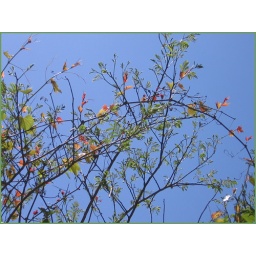
37 dancing in the blue sky